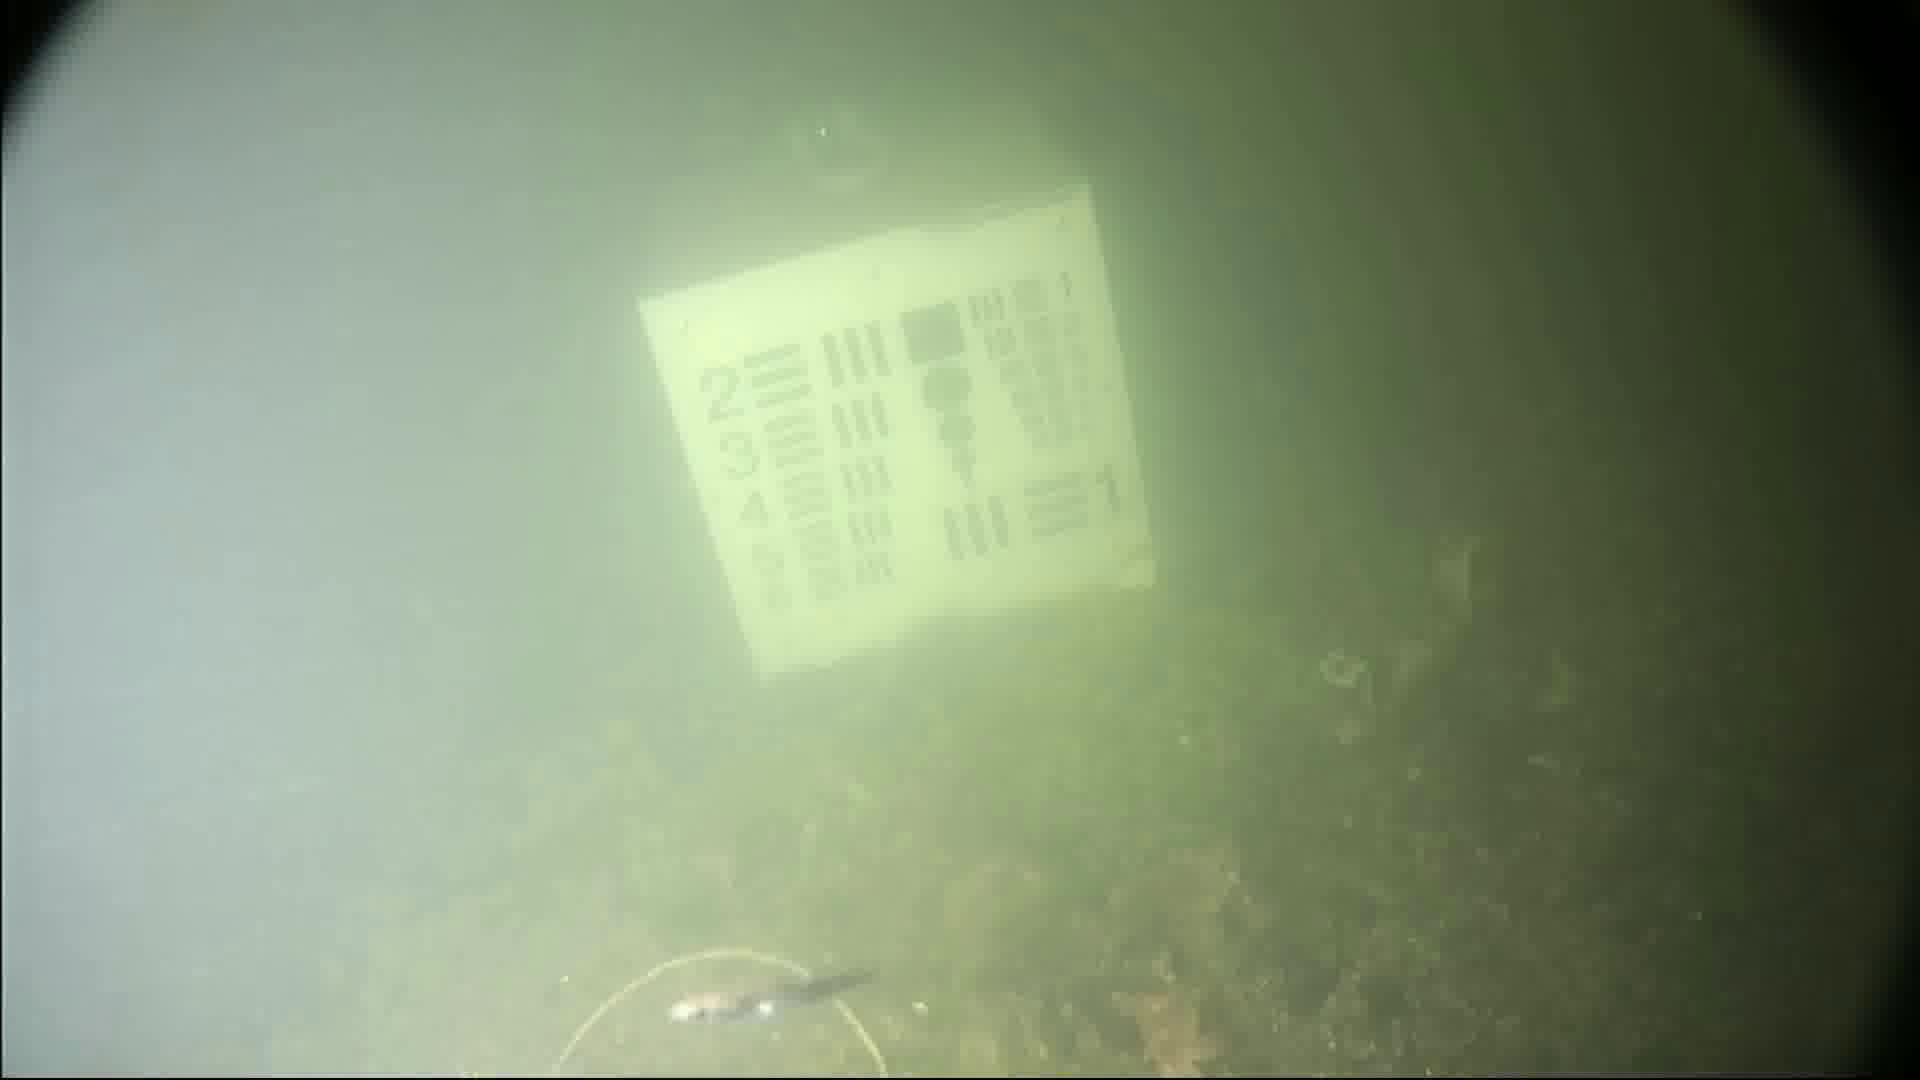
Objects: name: small_fish
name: starfish